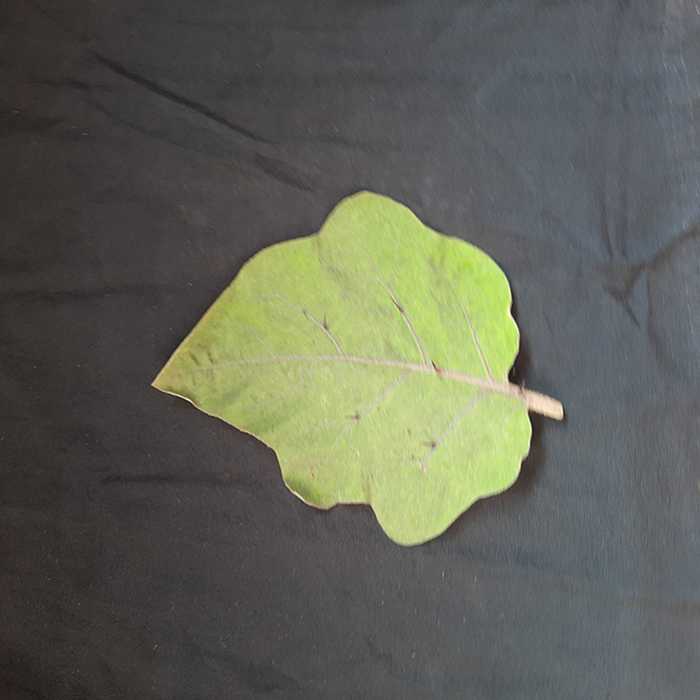
Plant: Eggplant
Label: Eggplant fresh leaf